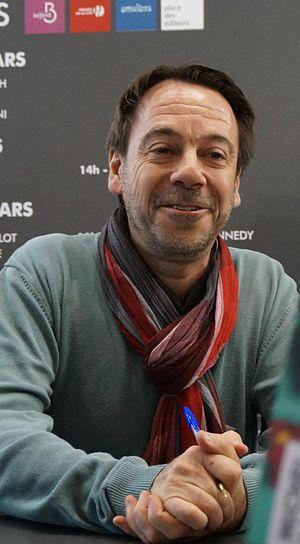
lors du salon du livre de 2015.